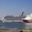
Label: ship